The Twelve Caesars

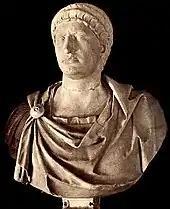
Bust of Otho

The book about Galba is short. Galba was the first emperor of the Year of the Four Emperors.